Loki season 1

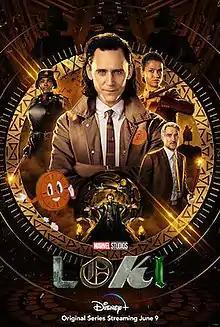
Promotional poster

The first season of the American television series "Loki", based on Marvel Comics featuring the character of the same name, sees Loki brought to the mysterious Time Variance Authority (TVA) after stealing the Tesseract during the events of "" (2019), and is forced to help catch a dangerous variant version of himself. It is set in the Marvel Cinematic Universe (MCU), sharing continuity with the films and television series of the franchise. The season was produced by Marvel Studios, with Michael Waldron serving as head writer and Kate Herron directing.